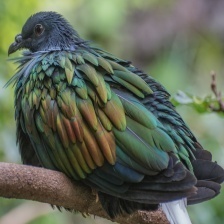
Species: NICOBAR PIGEON
Scientific name: CALOENAS NICOBARICA